Communion (book)

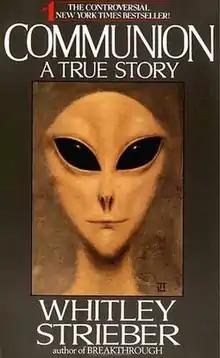
Front Cover

Communion: A True Story is a book by American ufologist and horror author Whitley Strieber that was first published in February 1987. The book is based on the supposed experiences of Whitley Strieber, who experiences "lost time" and terrifying flashbacks, which hypnosis undertaken by Budd Hopkins later links to an alleged encounter with aliens. "Communion" was a nonfiction best seller for six months in 1987.